Peace negotiations in the Russian invasion of Ukraine

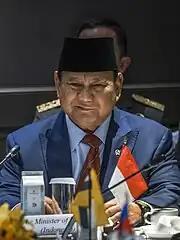
Indonesian Defense Minister Prabowo Subianto proposed a new peace initiative at the Shangri-La Dialogue security summit in Singapore.

Russia and Ukraine started peace negotiations the next day after the start of the Russian invasion, on 28 February 2022 in Belarus. Initially, Russia demanded Ukraine's effective capitulation. While the Russian blitzkrieg plan to take Kyiv stalled, a series of further meetings took place. By the end of March 2022, Russian and Ukrainian negotiators were successful in getting their positions closer together. After failing to blitz-takeover Kyiv and Kharkiv, taking heavy casualties and being forced to retreat off Kyiv oblast, Putin, as reported by the US magazine Foreign Affairs, was ready to put the status of Crimea up for discussion.